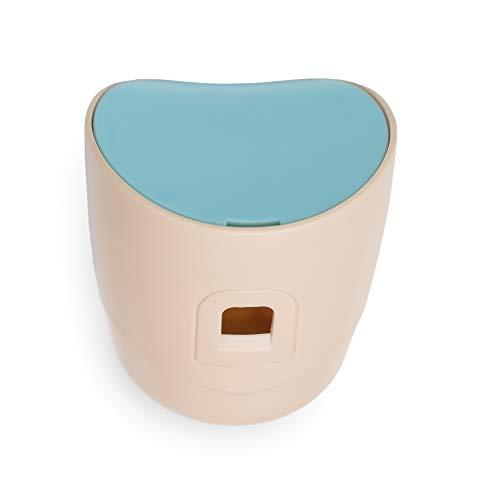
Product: Edushape Halilit Sounds of the Forest Activity Book
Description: Contains 1 storybook and 1 owl instrument; Recommended for ages 2 years and up.
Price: $11.99
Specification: ProductDimensions:2.4x10x6inches|ItemWeight:7.8ounces|ShippingWeight:7.8ounces(Viewshippingratesandpolicies)|ASIN:B0757VN3ZX|Itemmodelnumber:HL2017|Manufacturerrecommendedage:24monthsandup